Roy Winston (poker player)

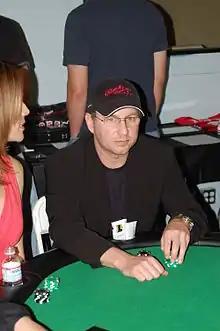

Roy S. Winston (born March 5) is an American physician, entrepreneur and professional poker player, founder and CEO of LaserAway, LLC and a former C-Suite Executive for Pacira Biosciences from Brooklyn, New York. He won the World Poker Tour Borgata Main Event championship in 2007 for over $1.5 million.